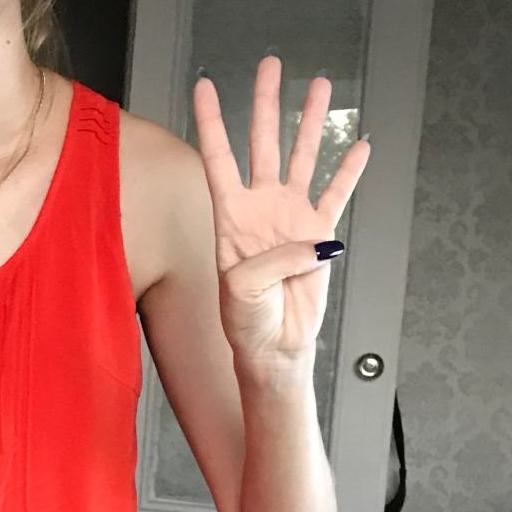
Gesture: four